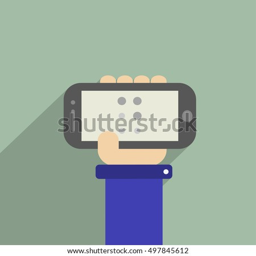
hand holding a phone with letter in alphabet